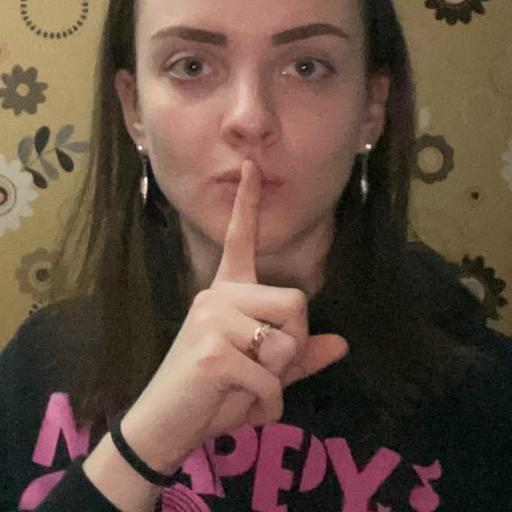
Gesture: mute